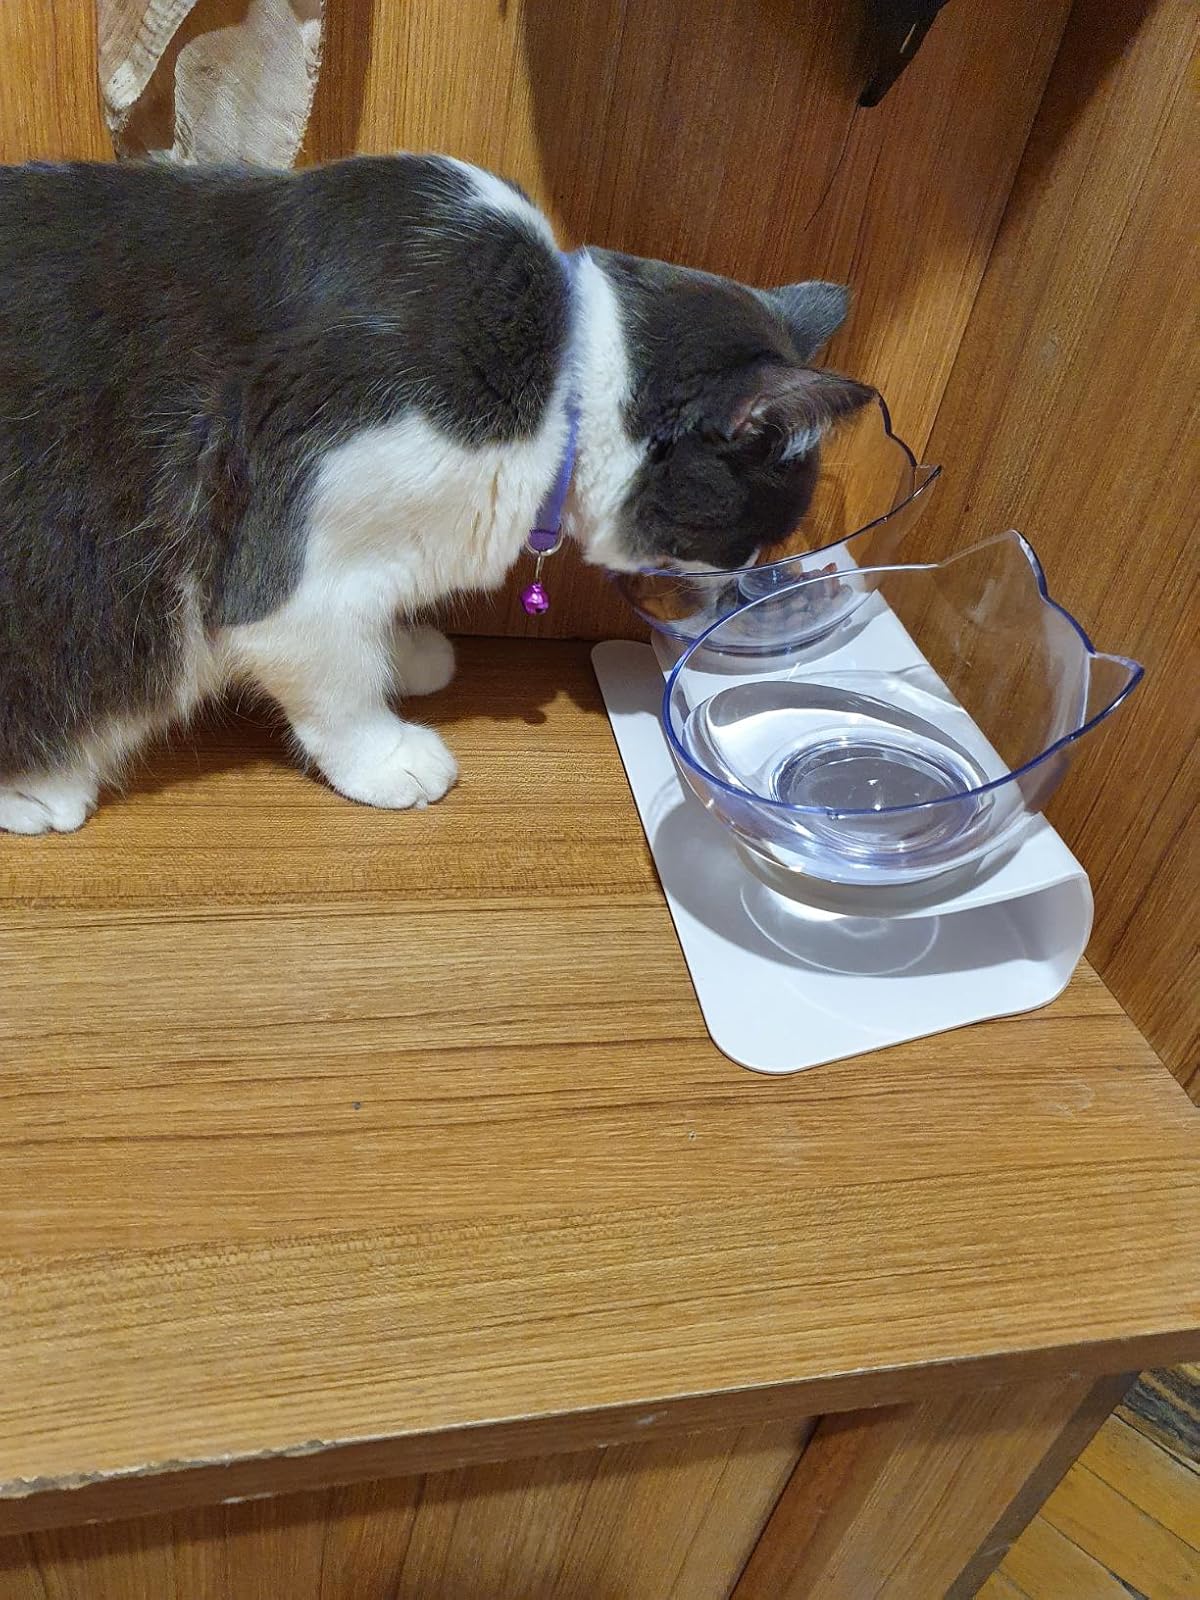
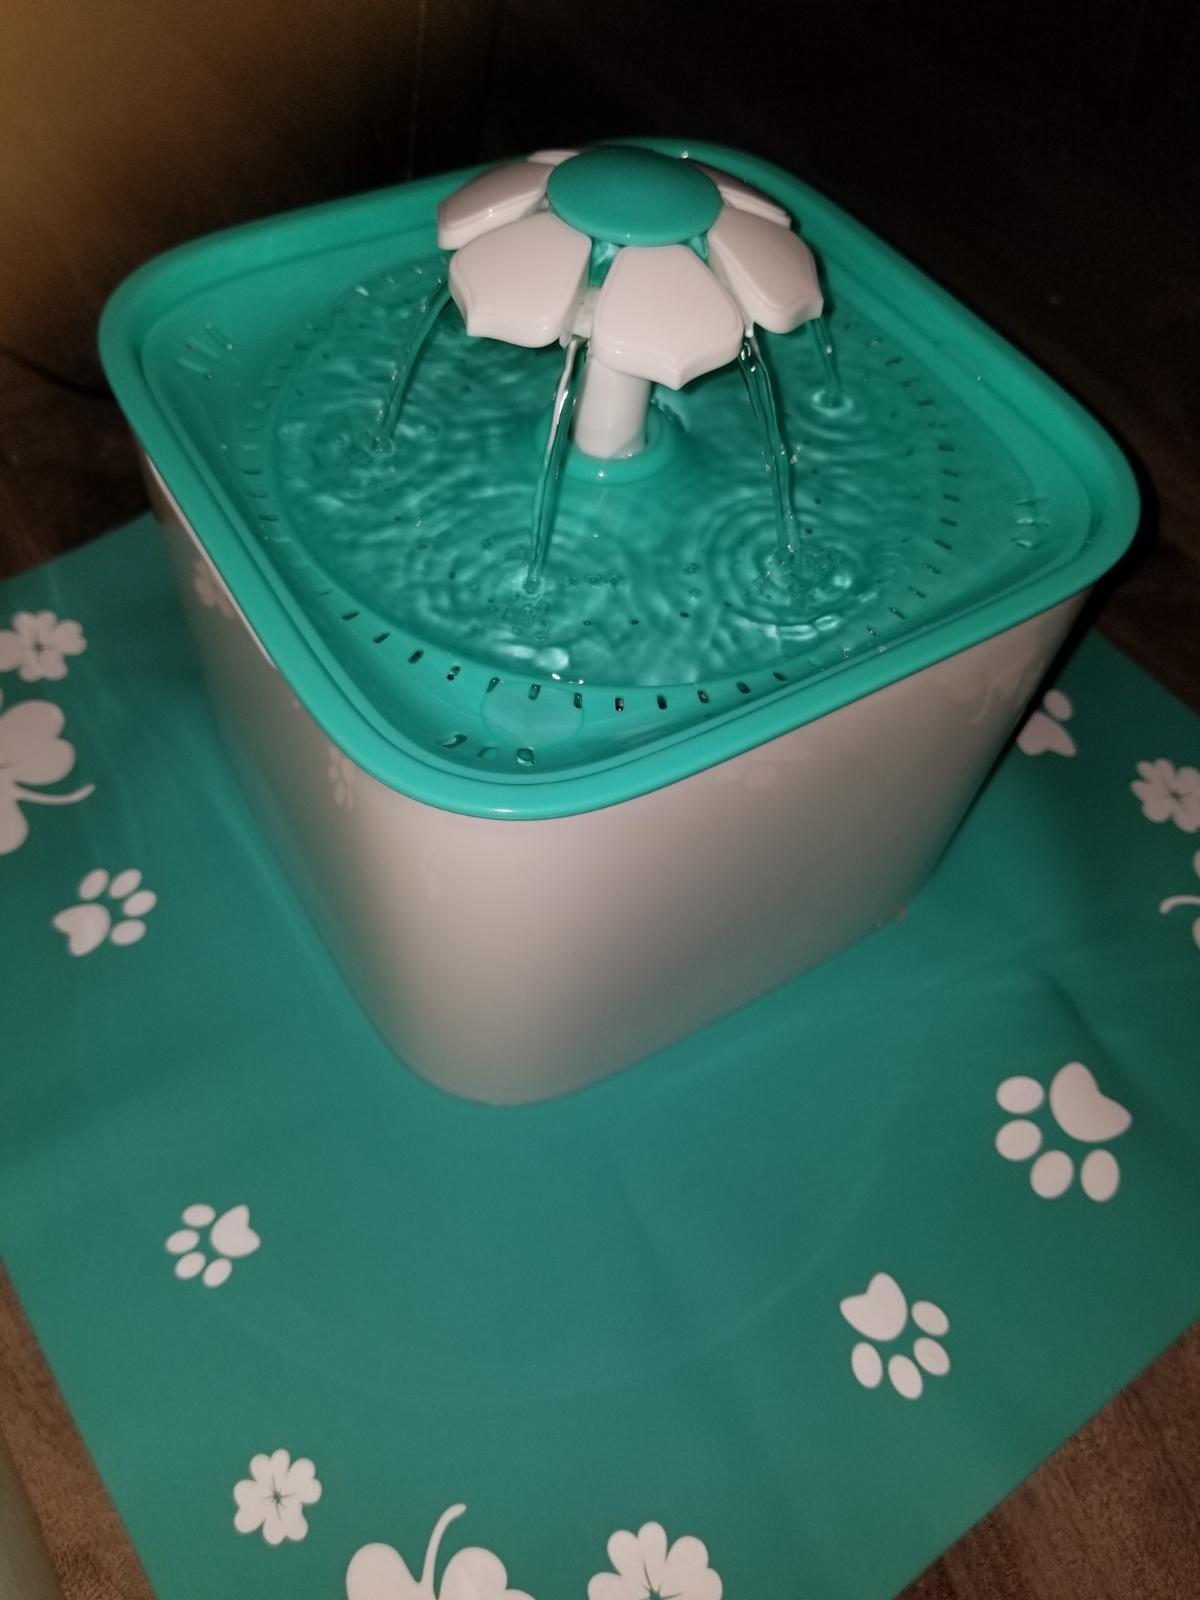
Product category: items_bowl
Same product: no